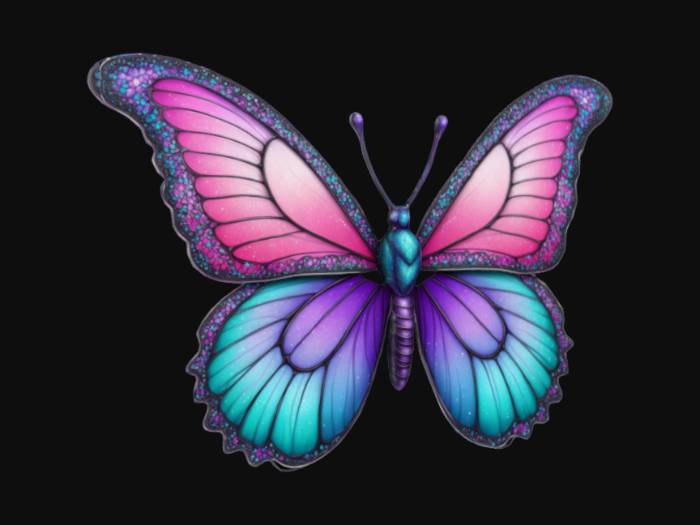
미적 점수 (1~10점): 8